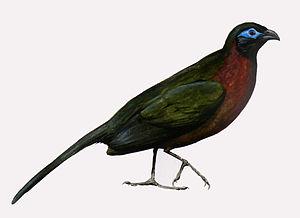
Le Coua de Serrès est une espèce d'oiseau endémique de Madagascar, appartenant à la famille des Cuculidae.